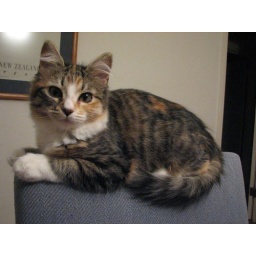
That cat in the pot - always grandstanding...Sheesh....